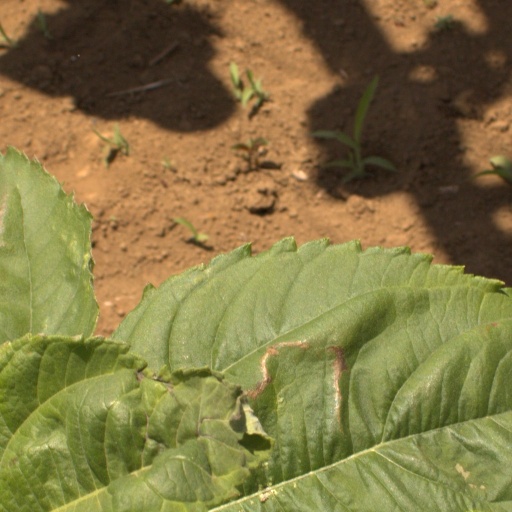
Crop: Jerusalem artichoke